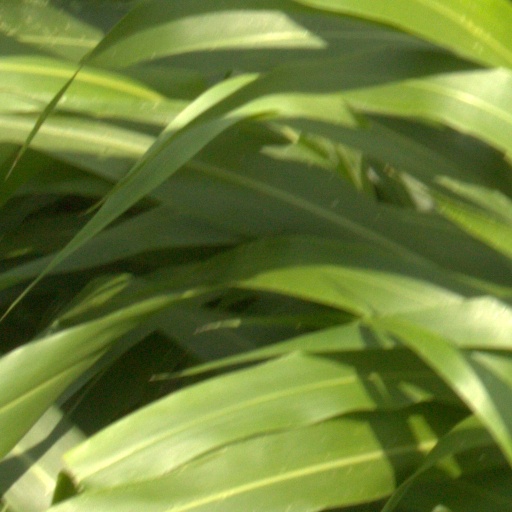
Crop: sorghum